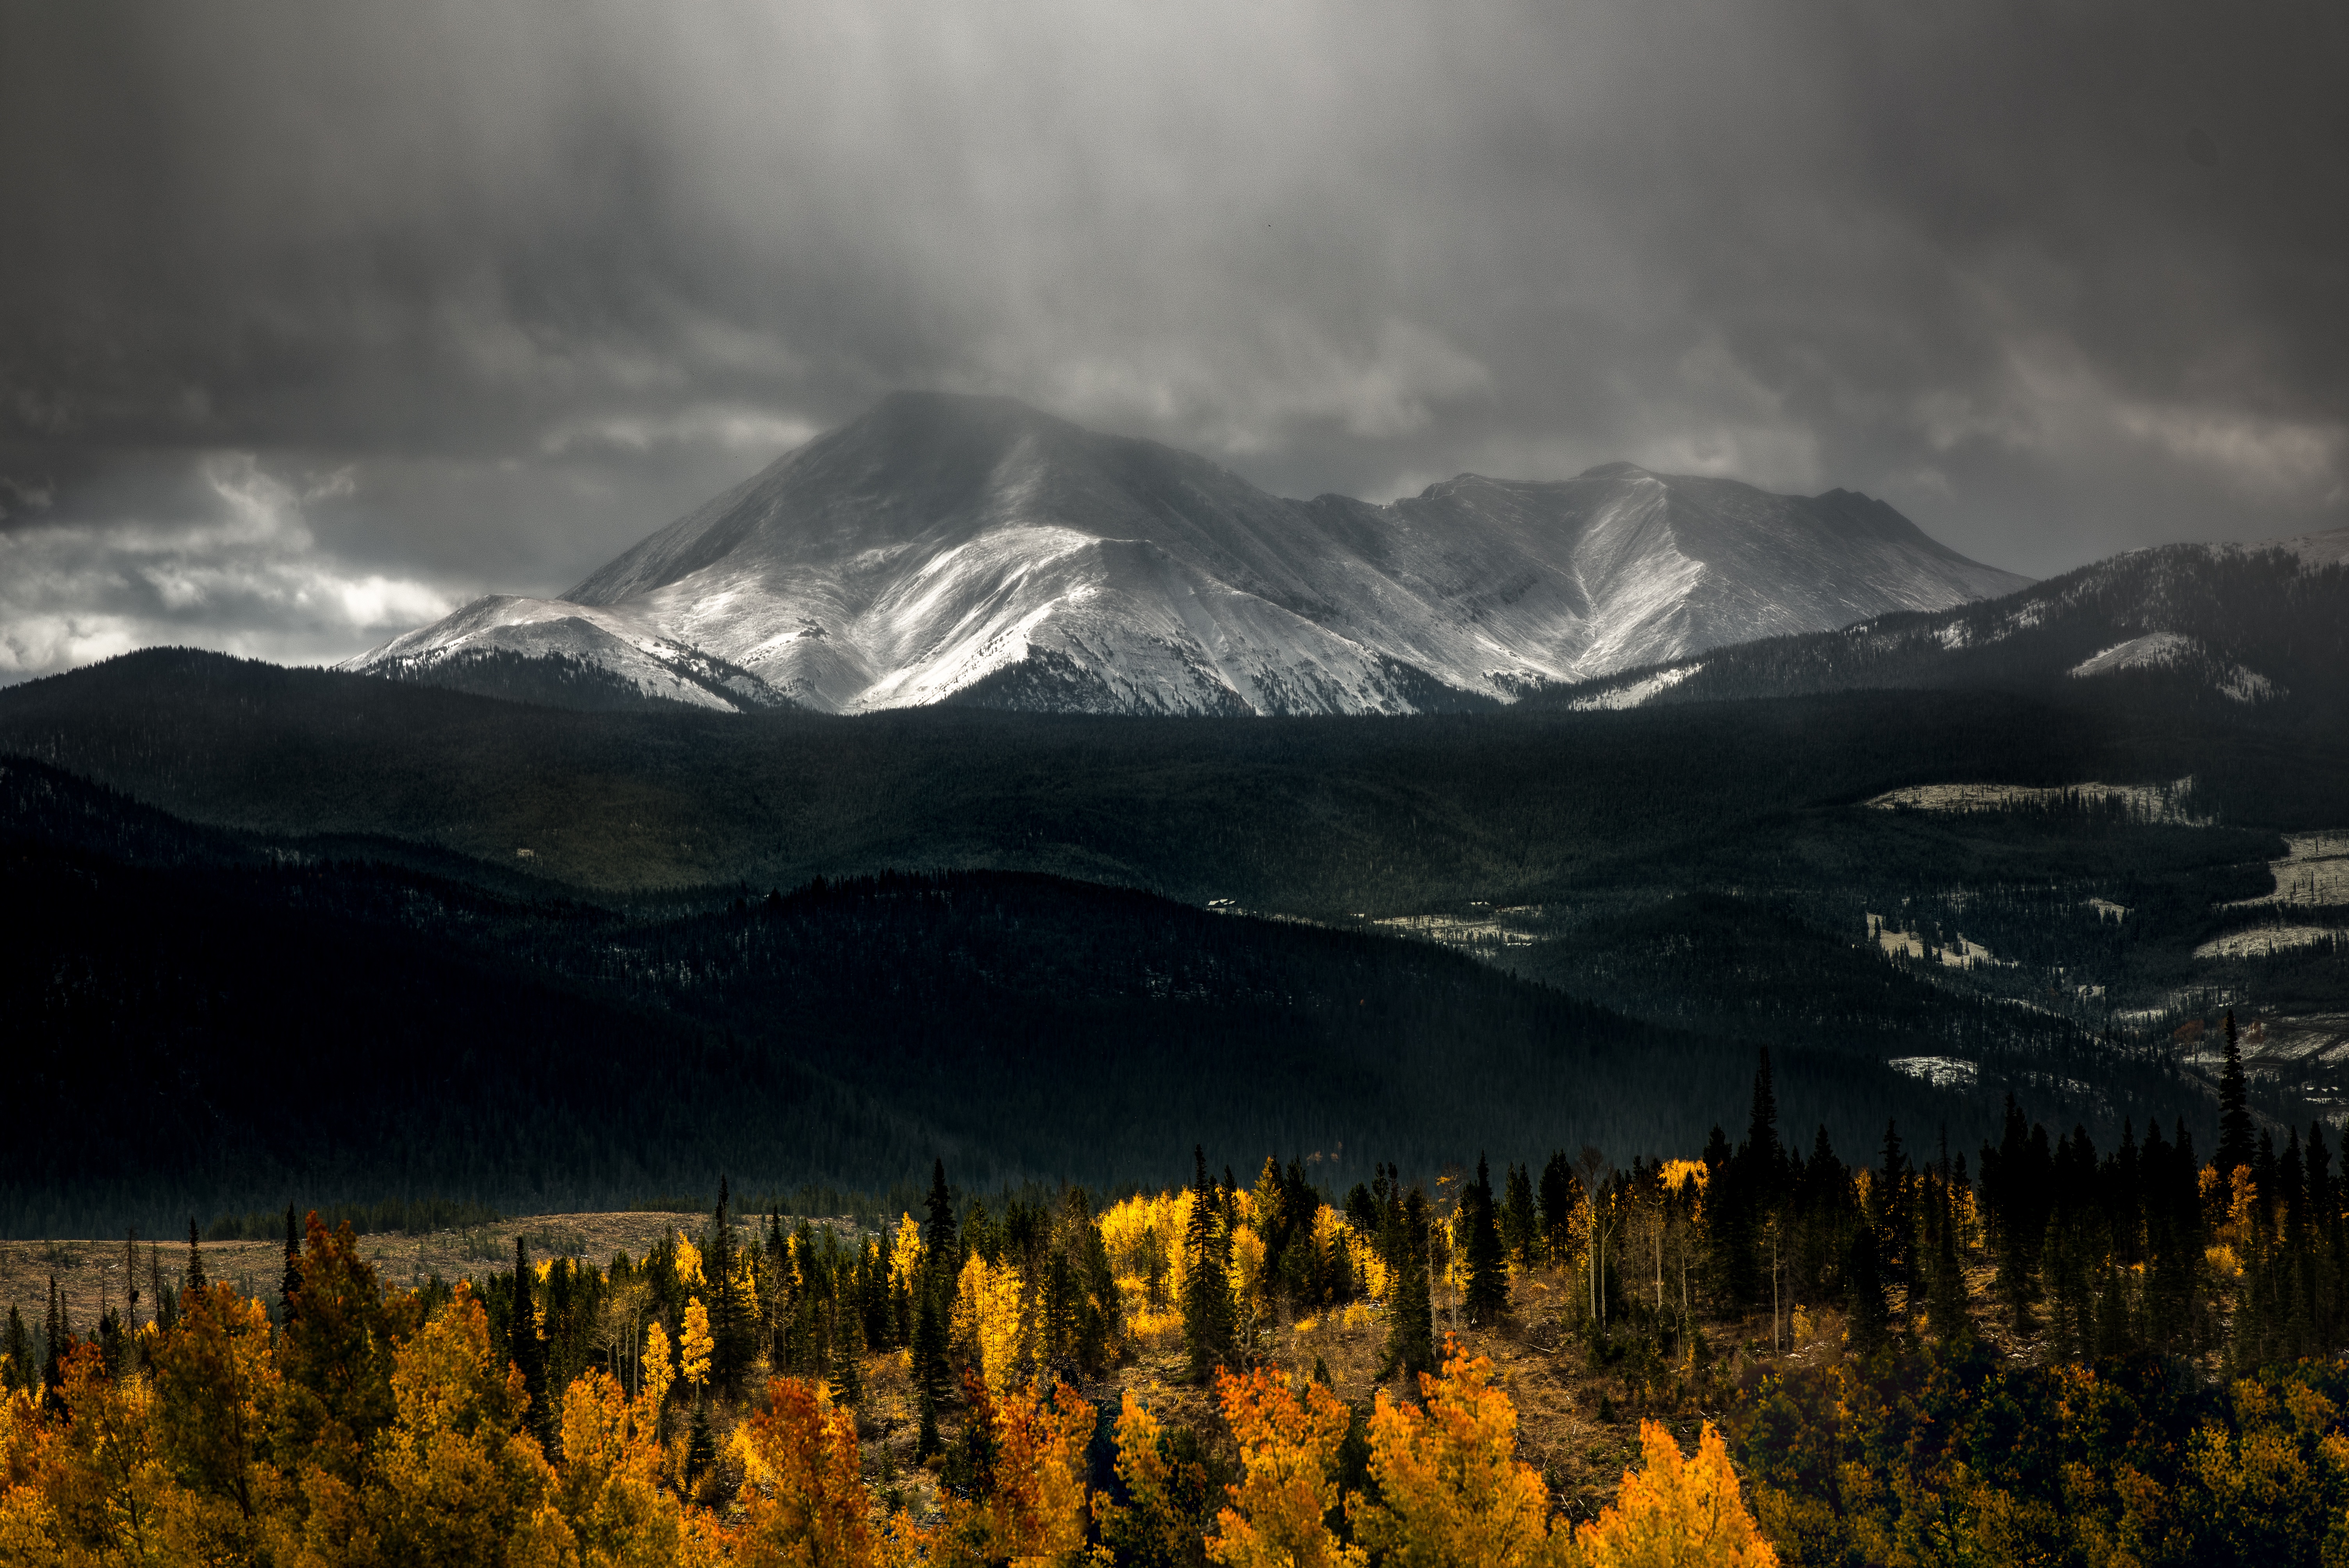
landscape, tree, nature, forest, wilderness, mountain, snow, winter, cloud, mist, morning, hill, lake, dawn, peak, valley, mountain range, reflection, autumn, weather, season, snowcap, alps, loch, landform, geographical feature, atmospheric phenomenon, mountainous landforms